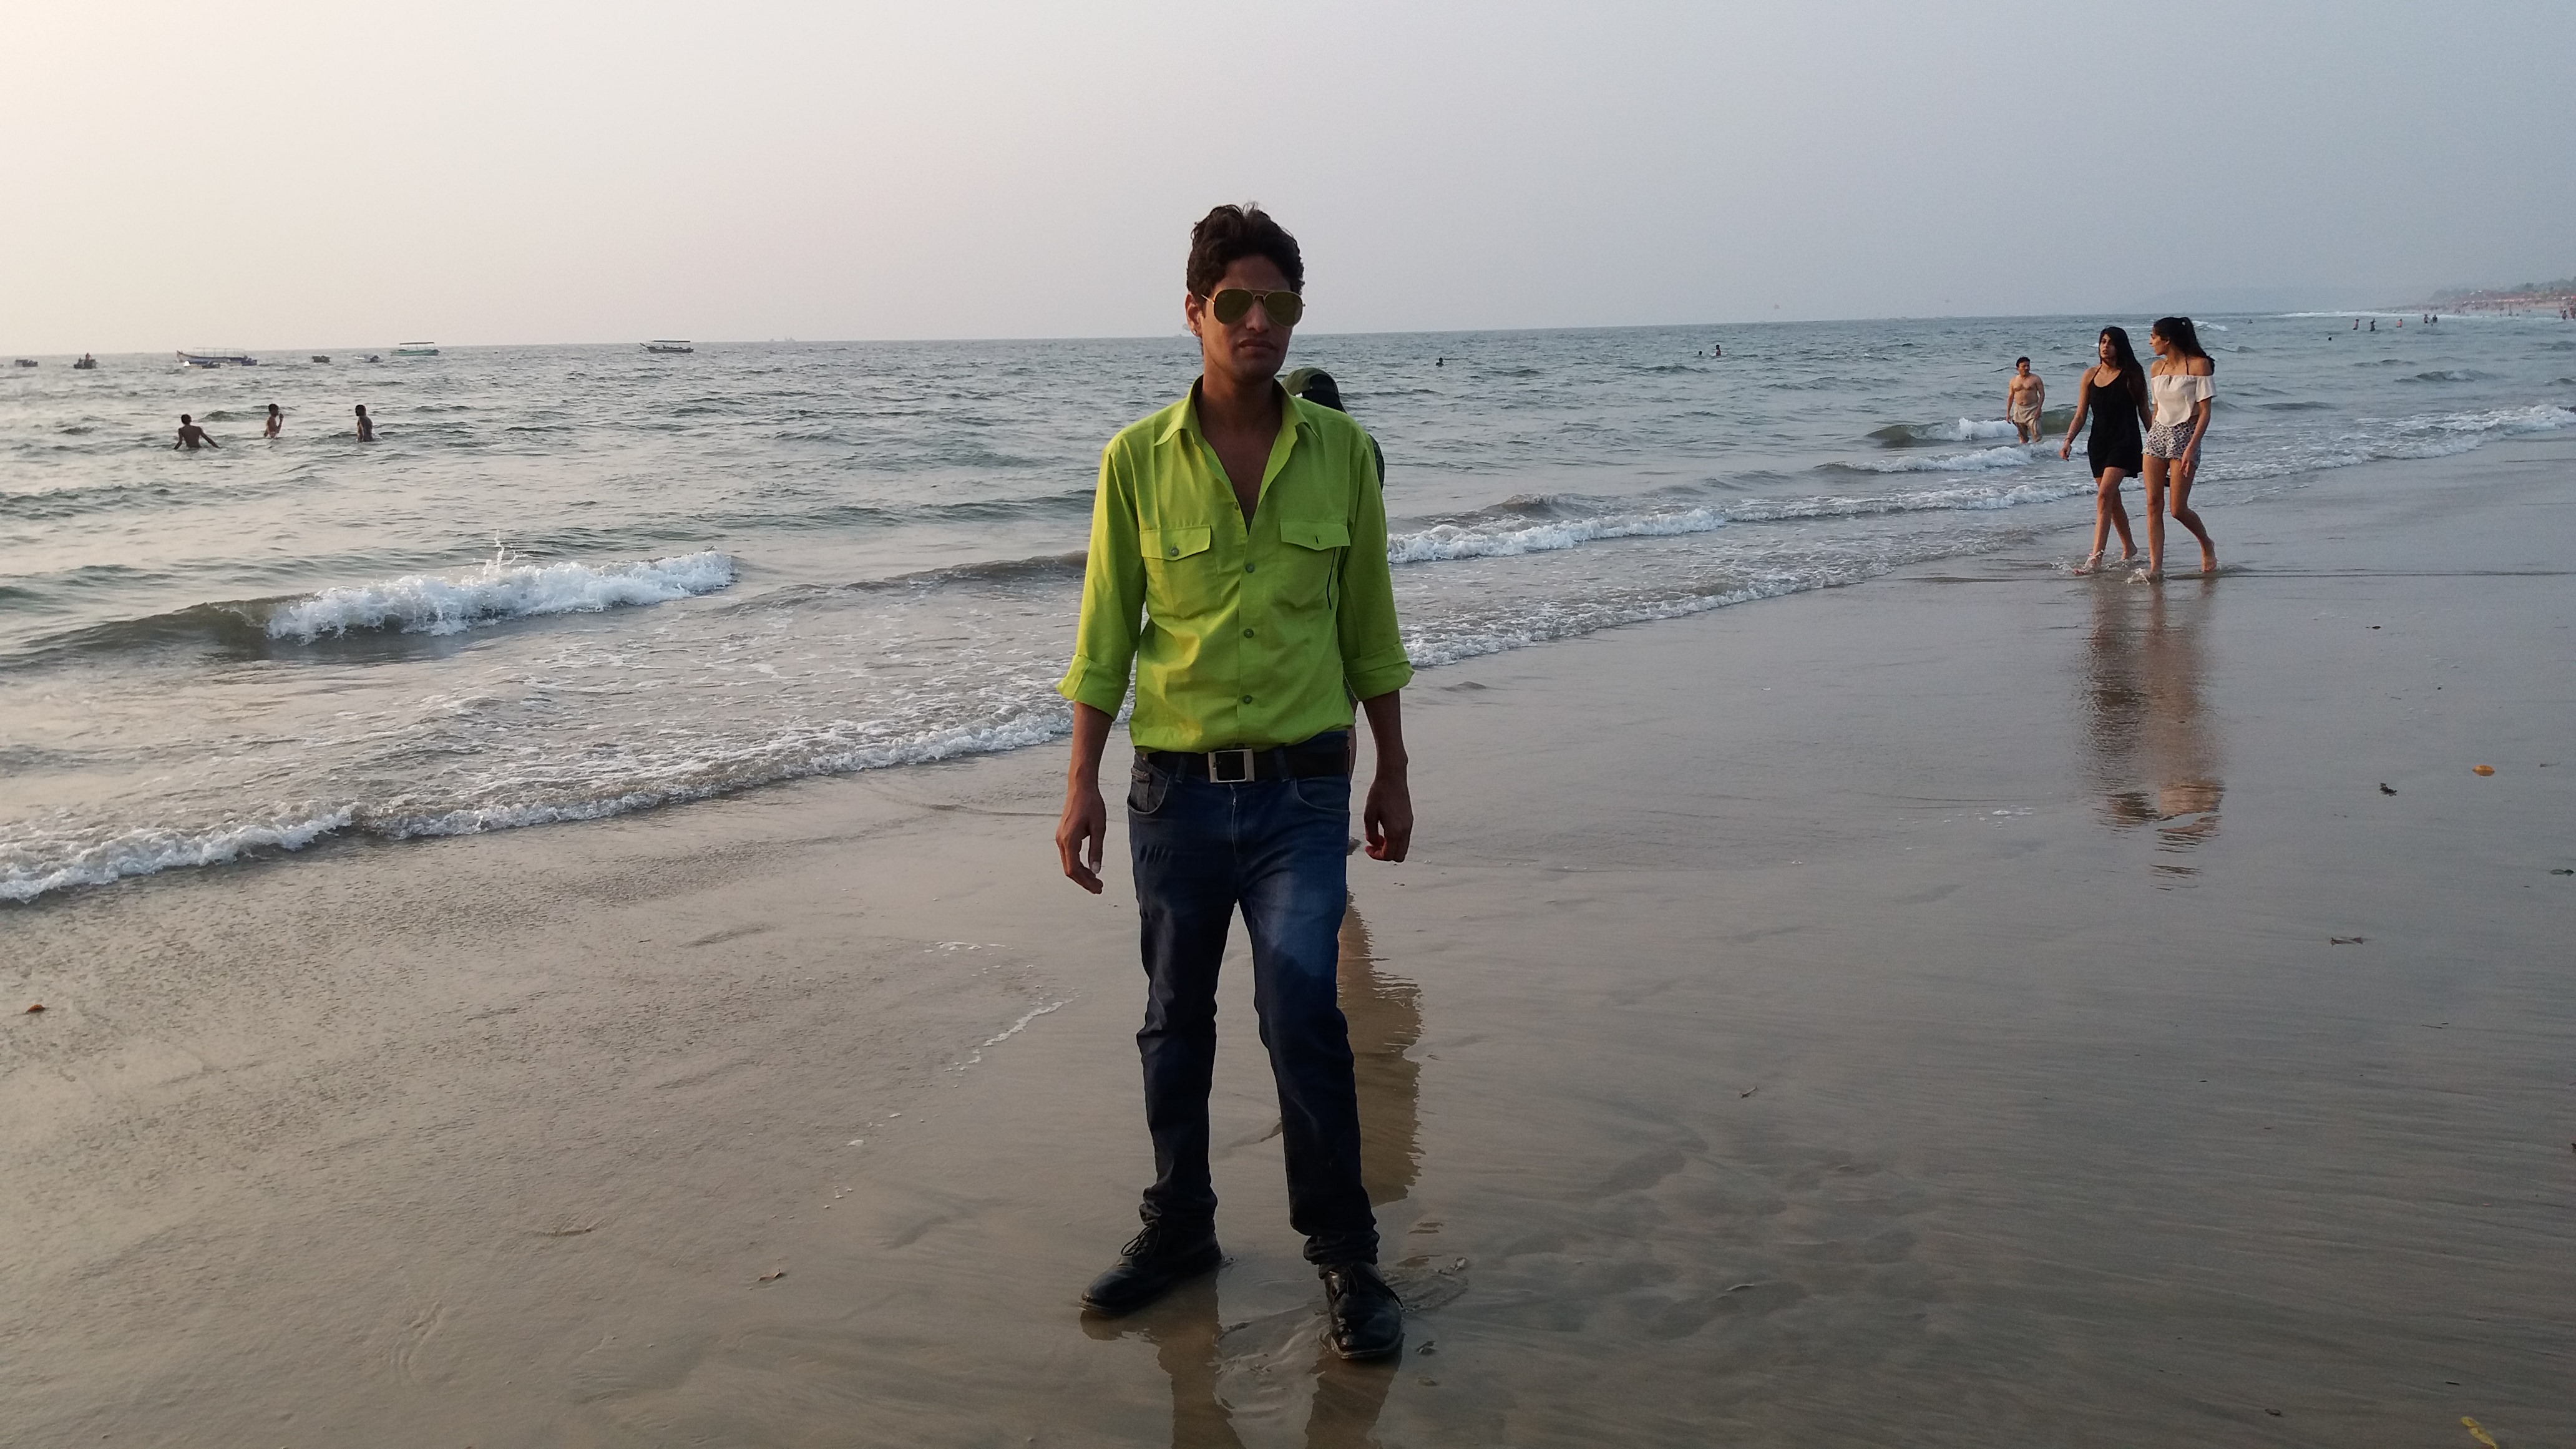
man, beach, sea, body of water, ocean, shore, water, vacation, coast, fun, sand, coastal and oceanic landforms, wave, sky, tourism, leisure, recreation, girl, tide